Chlorogaster

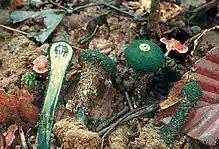
Holotype of Chlorogaster dipterocarpi; Danum Valley, Sabah (Borneo), Malaysia. Photo: Thomas Læssøe

Chlorogaster (literally " green stomach") is a genus of fungi thought to belong to the Sclerodermataceae family, but this has been not molecularly confirmed. A monotypic genus, it contains the single mycorrhizal species Chlorogaster dipterocarpi.